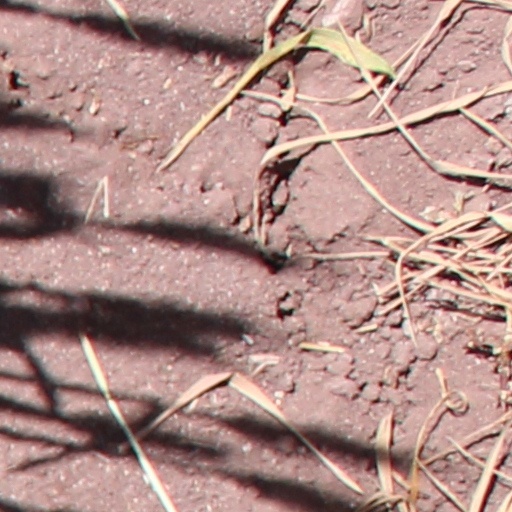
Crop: wheat